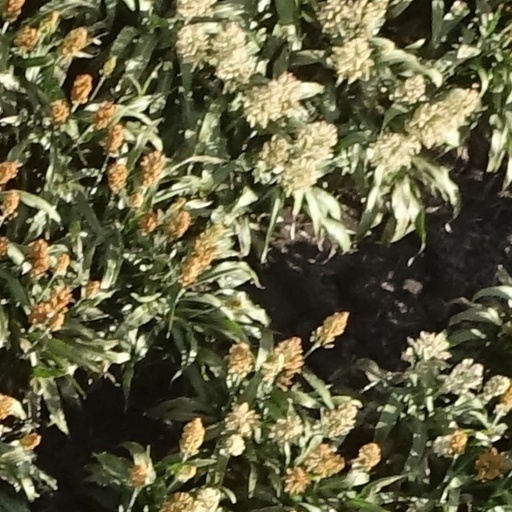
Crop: sorghum